Conselho Nacional das Mulheres Portuguesas

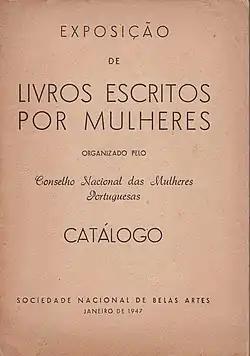
Catalogue of the "Exhibition of Books Written by Women", held in 1947

The Conselho Nacional das Mulheres Portuguesas (National Council of Portuguese Women) was a feminist organization founded in 1914.